Durgesh Nandinii

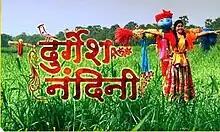
A promotional logo image of "Durgesh Nandinii".

Durgesh Nandinii is an Indian television series that aired on Sony TV, which is loosely based on Bankim Chandra Chatterjee's novel "Durgeshnandini", the first Bengali romance and the first ever novel in Bengali that was published in 1865.